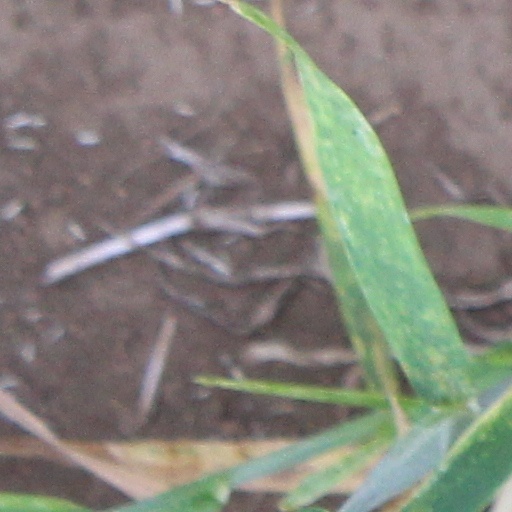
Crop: wheat